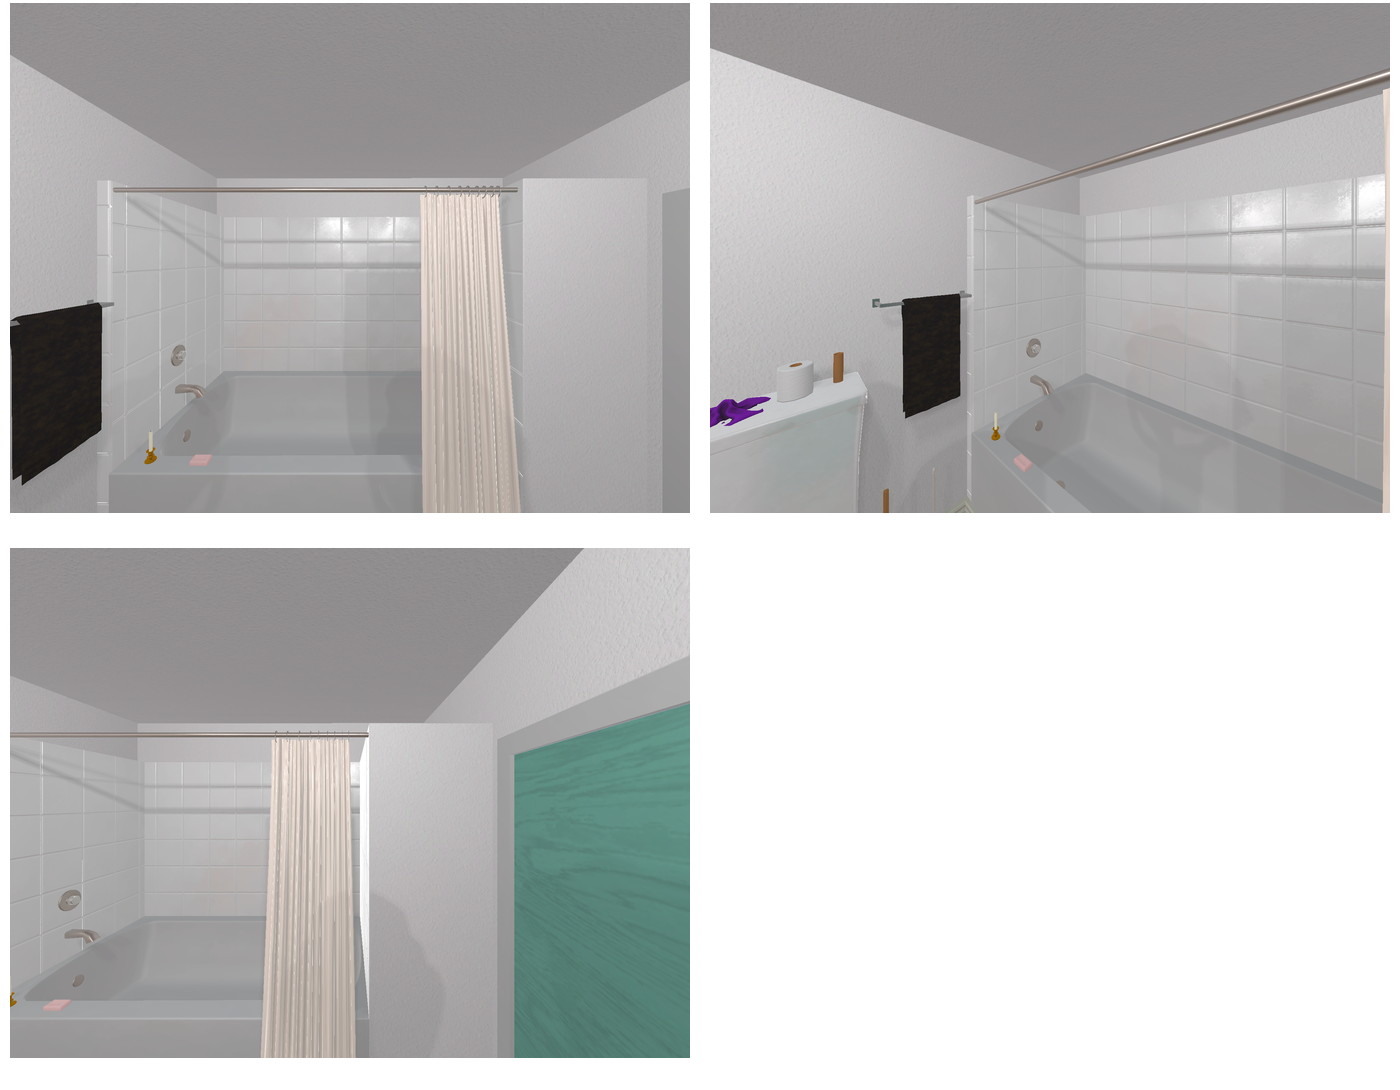Task instruction: Fill the bathtub.
Answer: {"task_instruction": "Fill the bathtub.", "nodes": ["bathtub", "faucet / handle"], "edges": [{"functional_relationship": "control", "object1": "faucet / handle", "object2": "bathtub", "spatial_relations": ["higher_than", "right_of", "behind"], "is_touching": true}], "action_type": "open", "function_type": "water_flow_control"}